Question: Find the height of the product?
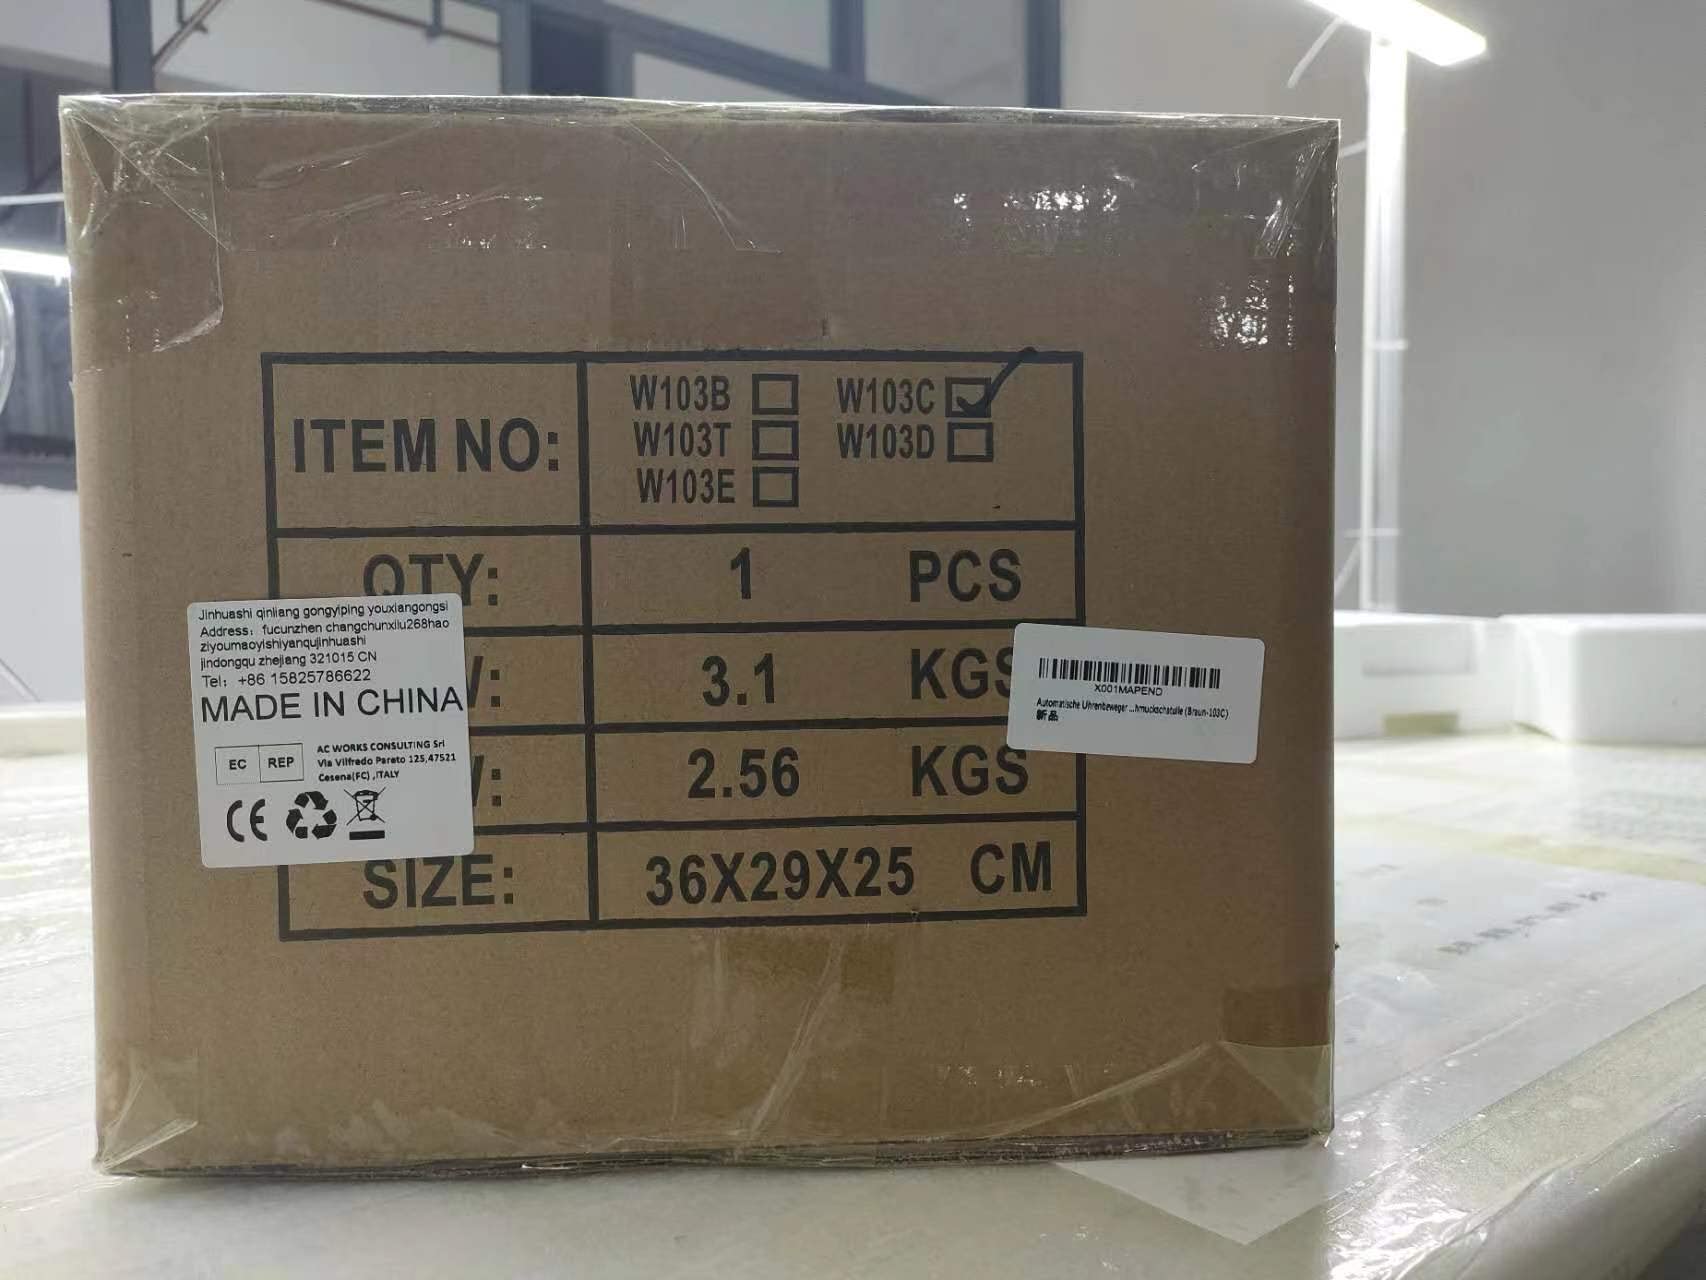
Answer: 1.0 inch